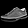
Label: Sneaker